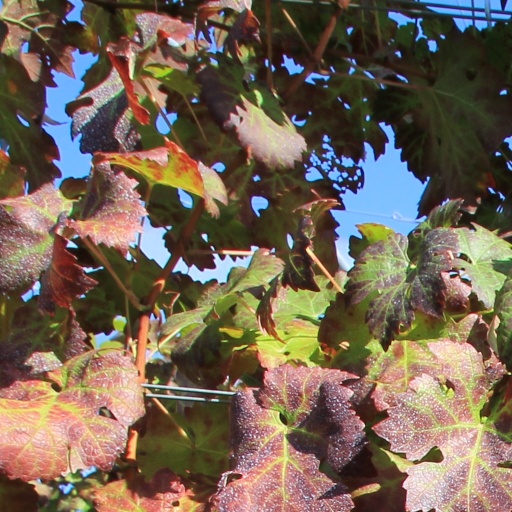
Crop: grape